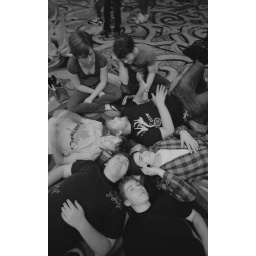
Dangerous people in black and white